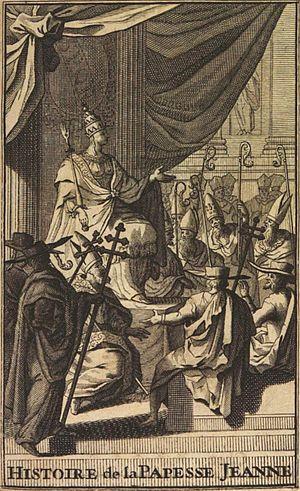
Jacques Lenfant, né à le 13 avril 1661 à Bazoches et mort le 7 aout 1728 à Berlin, est un pasteur protestant et un historien allemand de naissance française.